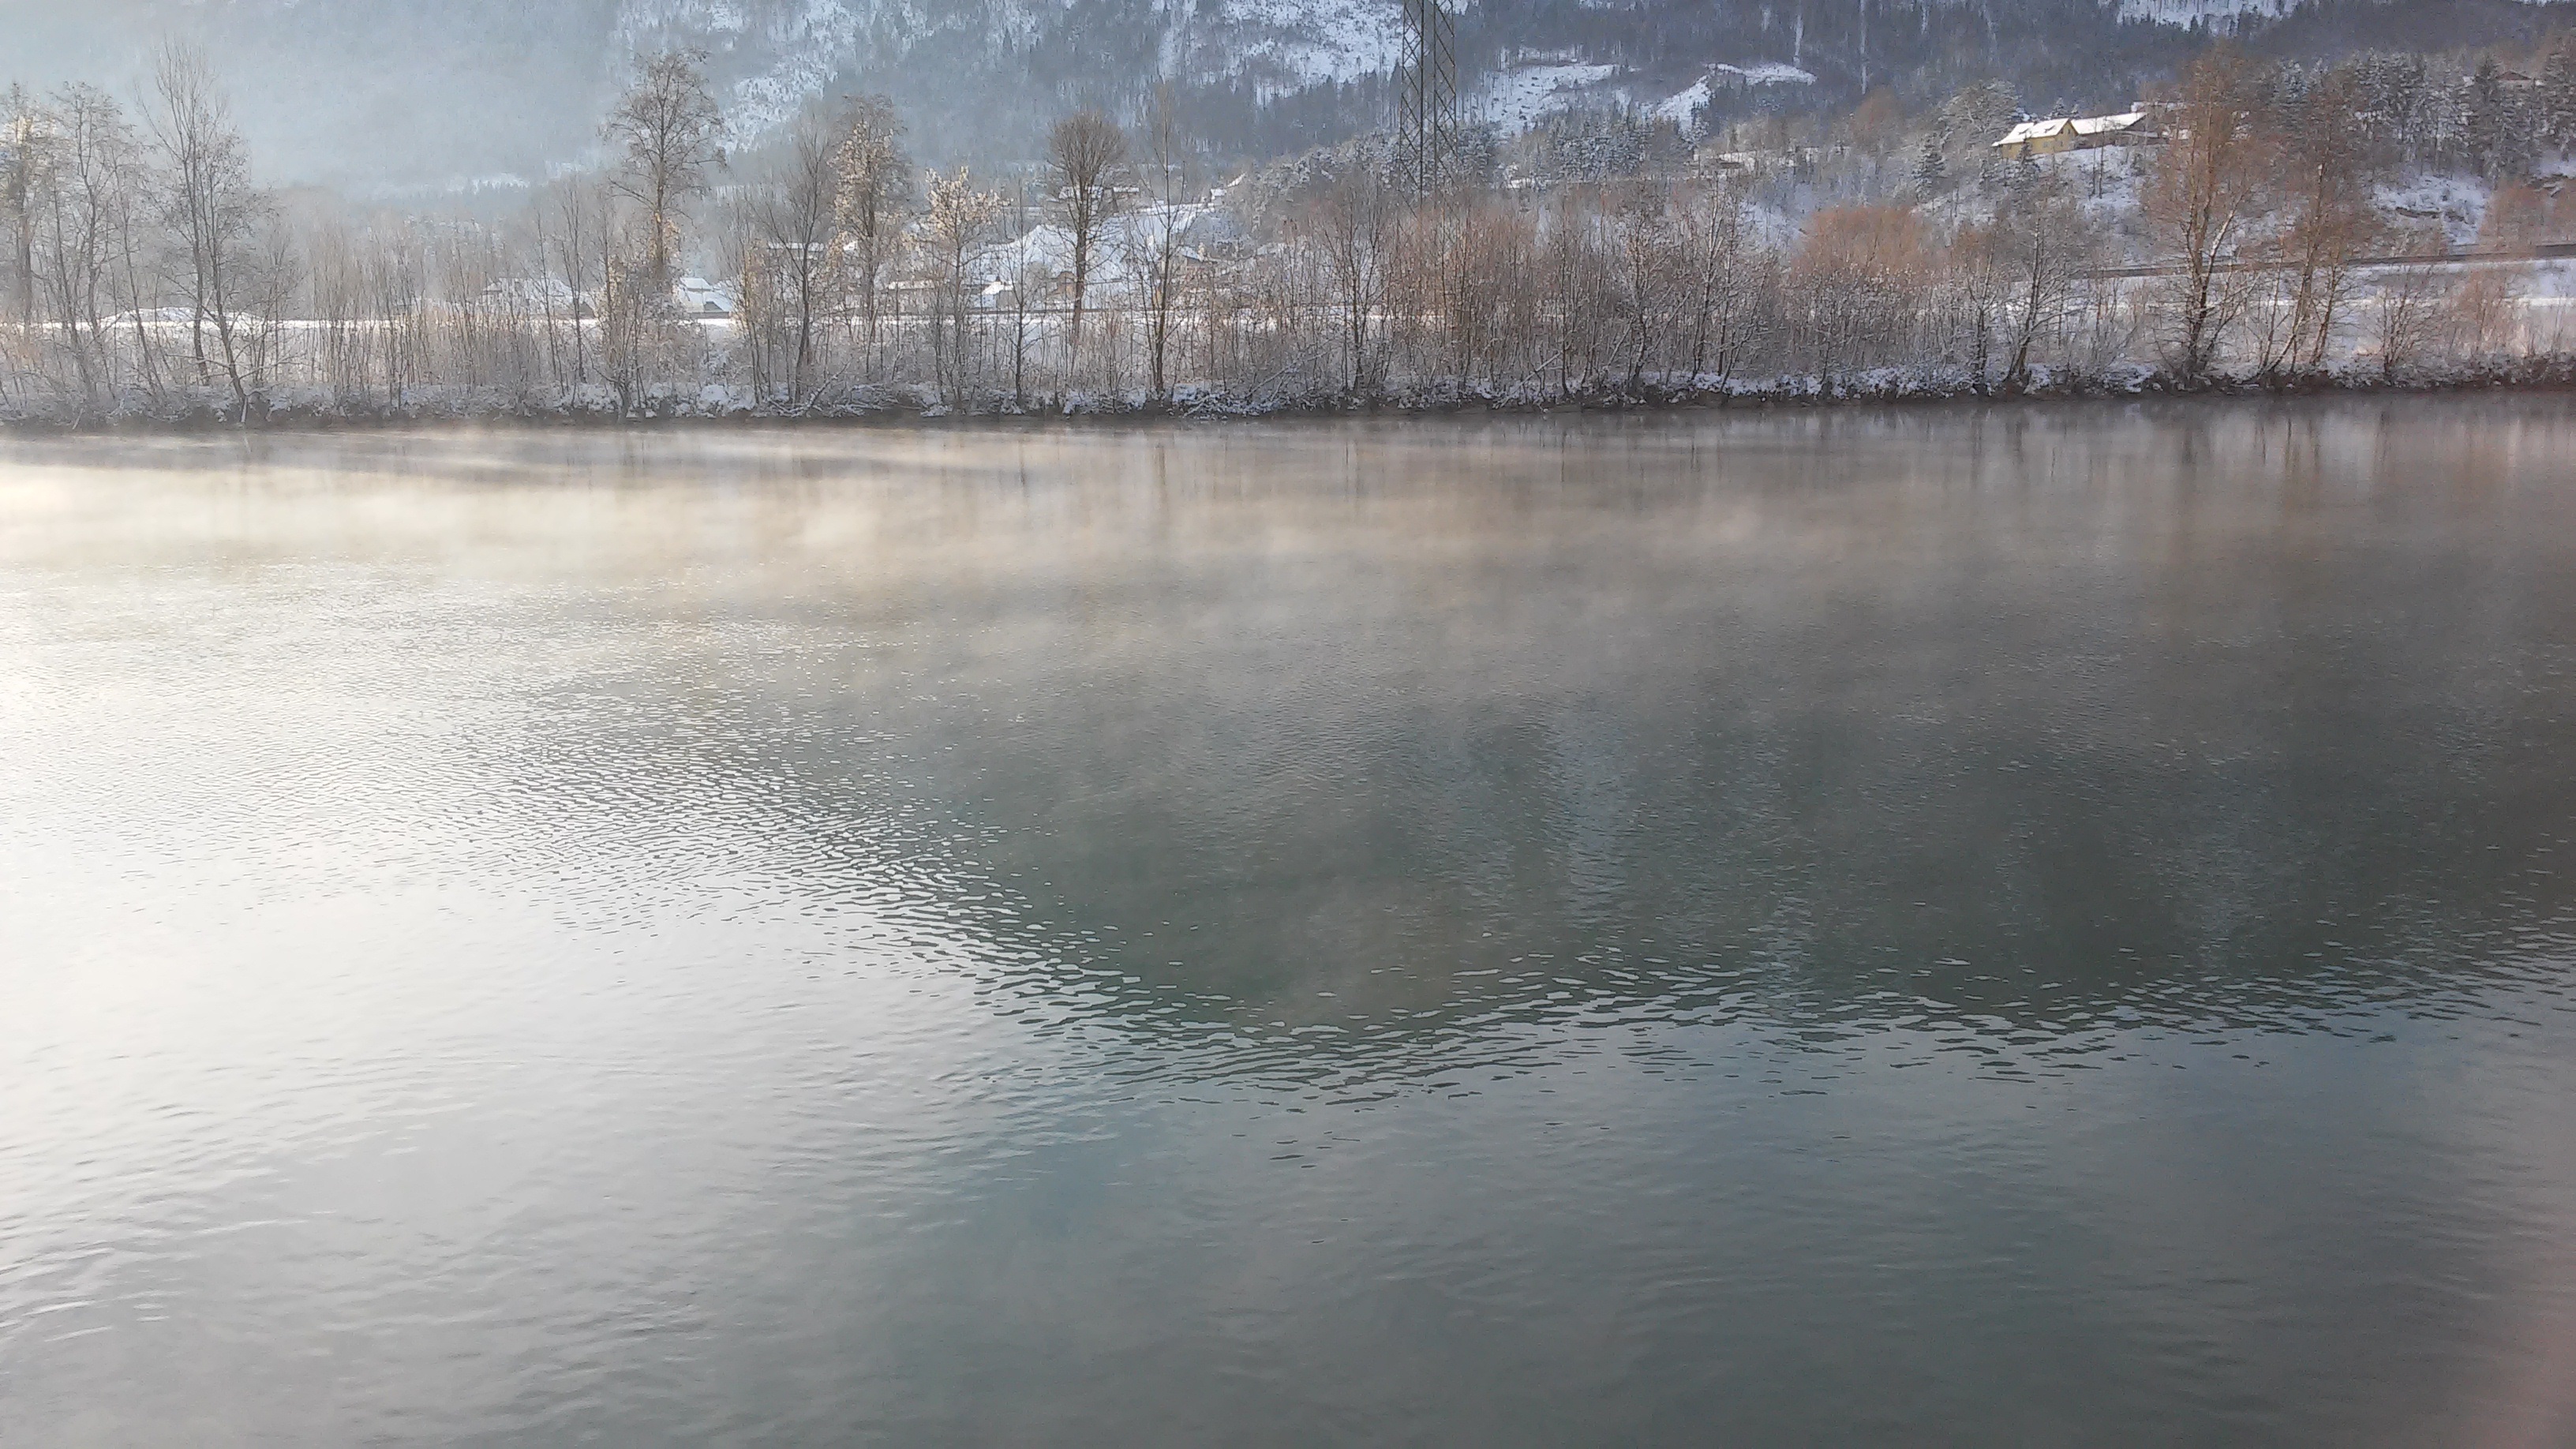
landscape, tree, water, snow, winter, fog, mist, morning, lake, river, pond, ice, reflection, weather, reservoir, waterway, body of water, background, wetland, mood, wintry, mirroring, drau, atmospheric phenomenon